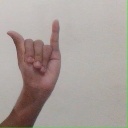
अक्षर: य